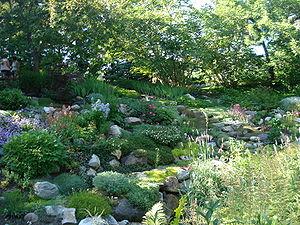
Jardins de Métis à Grand-Métis (Québec)
Le tourisme au Québec représente le cinquième produit d'exportation en importance du Québec. Près de 30 000 entreprises sont liées à cette industrie, dont 70 % sont situées à l'extérieur de Montréal et de la ville de Québec. Elles emploient plus de 400 000 personnes, la majorité dans les secteurs de la restauration et de l'hébergement. En 2010, près de 27 millions de touristes ont visité le Québec, dont les trois quarts proviennent du Québec et l'autre quart de l'extérieur, particulièrement des marchés limitrophes. Les touristes français sont ceux qui séjournent le plus longtemps au Québec. Les marchés hors Québec génèrent la moitié des recettes touristiques. Ce sont les touristes espagnols qui dépensent le plus par nuitée au Québec, immédiatement suivis par les touristes des États-Unis.
Grand-Métis est une municipalité canadienne de près de 300 habitants située dans l'Est du Québec dans la municipalité régionale de comté de La Mitis au Bas-Saint-Laurent. Elle est située au confluent de la rivière Mitis et du fleuve Saint-Laurent. Elle est surtout connue aujourd'hui pour les Jardins de Métis fondés au début du XXᵉ siècle par Elsie Reford. On peut y découvrir 3 000 espèces végétales dont le fameux pavot bleu de l'Himalaya, emblème des jardins depuis des décennies.
Les Jardins de Métis sont des jardins à l'anglaise situés à Grand-Métis au Québec. Ouverts au public depuis 1962, ils sont devenus un lieu historique national en 1995 et sont reconnus internationalement comme une œuvre exceptionnelle d’art horticole. Ils sont également classés comme site patrimonial en vertu de la Loi sur le patrimoine culturel du Québec depuis 2012.